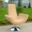
Label: couch